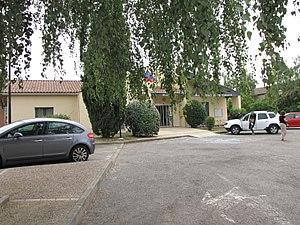
Mairie de Saubens
Saubens est une commune française située dans le département de la Haute-Garonne en région Occitanie.